I Will Possess Your Heart

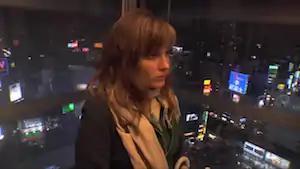
The music video follows a young woman, portrayed by Lindsay Burdge, as she travels to various world locations while barely reacting to the sights around her.

The music video features scenes of a young woman traveling alone to various places around the world, interspersed with the band performing in an industrial freezer room. Throughout her journey, the woman keeps a neutral expression and barely reacts to the sights around her. The video was shot in New York City, London, Paris, Frankfurt, Tokyo, Hokkaido, Tunis, Carthage, Bangkok, Siem Reap, and Phnom Penh.